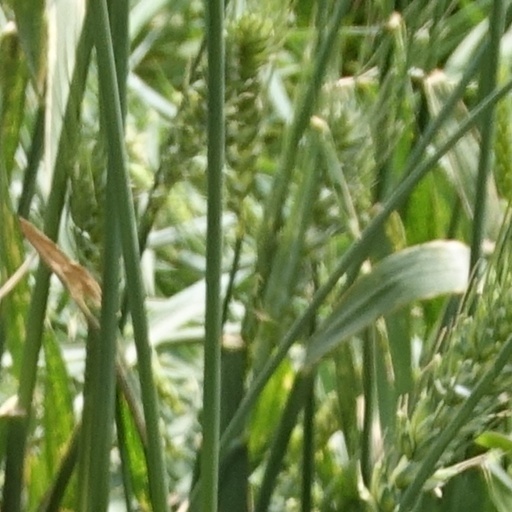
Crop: wheat